Giant Sea Wall Jakarta

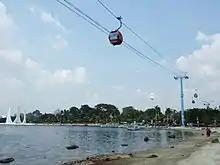
Ancol, a prominent result of Jakarta's land reclamation projects

In 1995, President Suharto issued Presidential Decree No. 52 regarding the Reclamation of North Jakarta Coast. This decree stipulated that the governor of Jakarta is the authorized party for reclamation. The annex to the decree showed that the reclamation was not in the form of separate islands off the northern coastline but rather an expansion of the coastal area. However, due to the economic crisis that hit Indonesia in 1997, the development process was postponed.